Gold Fame Citrus

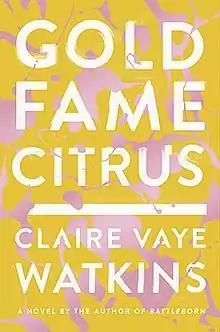

Gold Fame Citrus is a 2015 speculative fiction novel by Claire Vaye Watkins. It is her second book, but her first novel. The work received positive reviews.